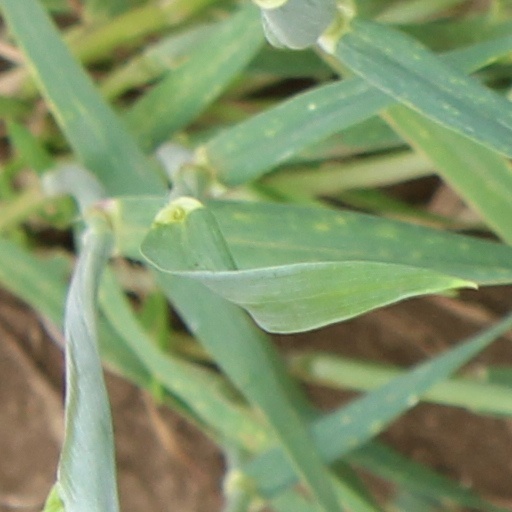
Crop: wheat